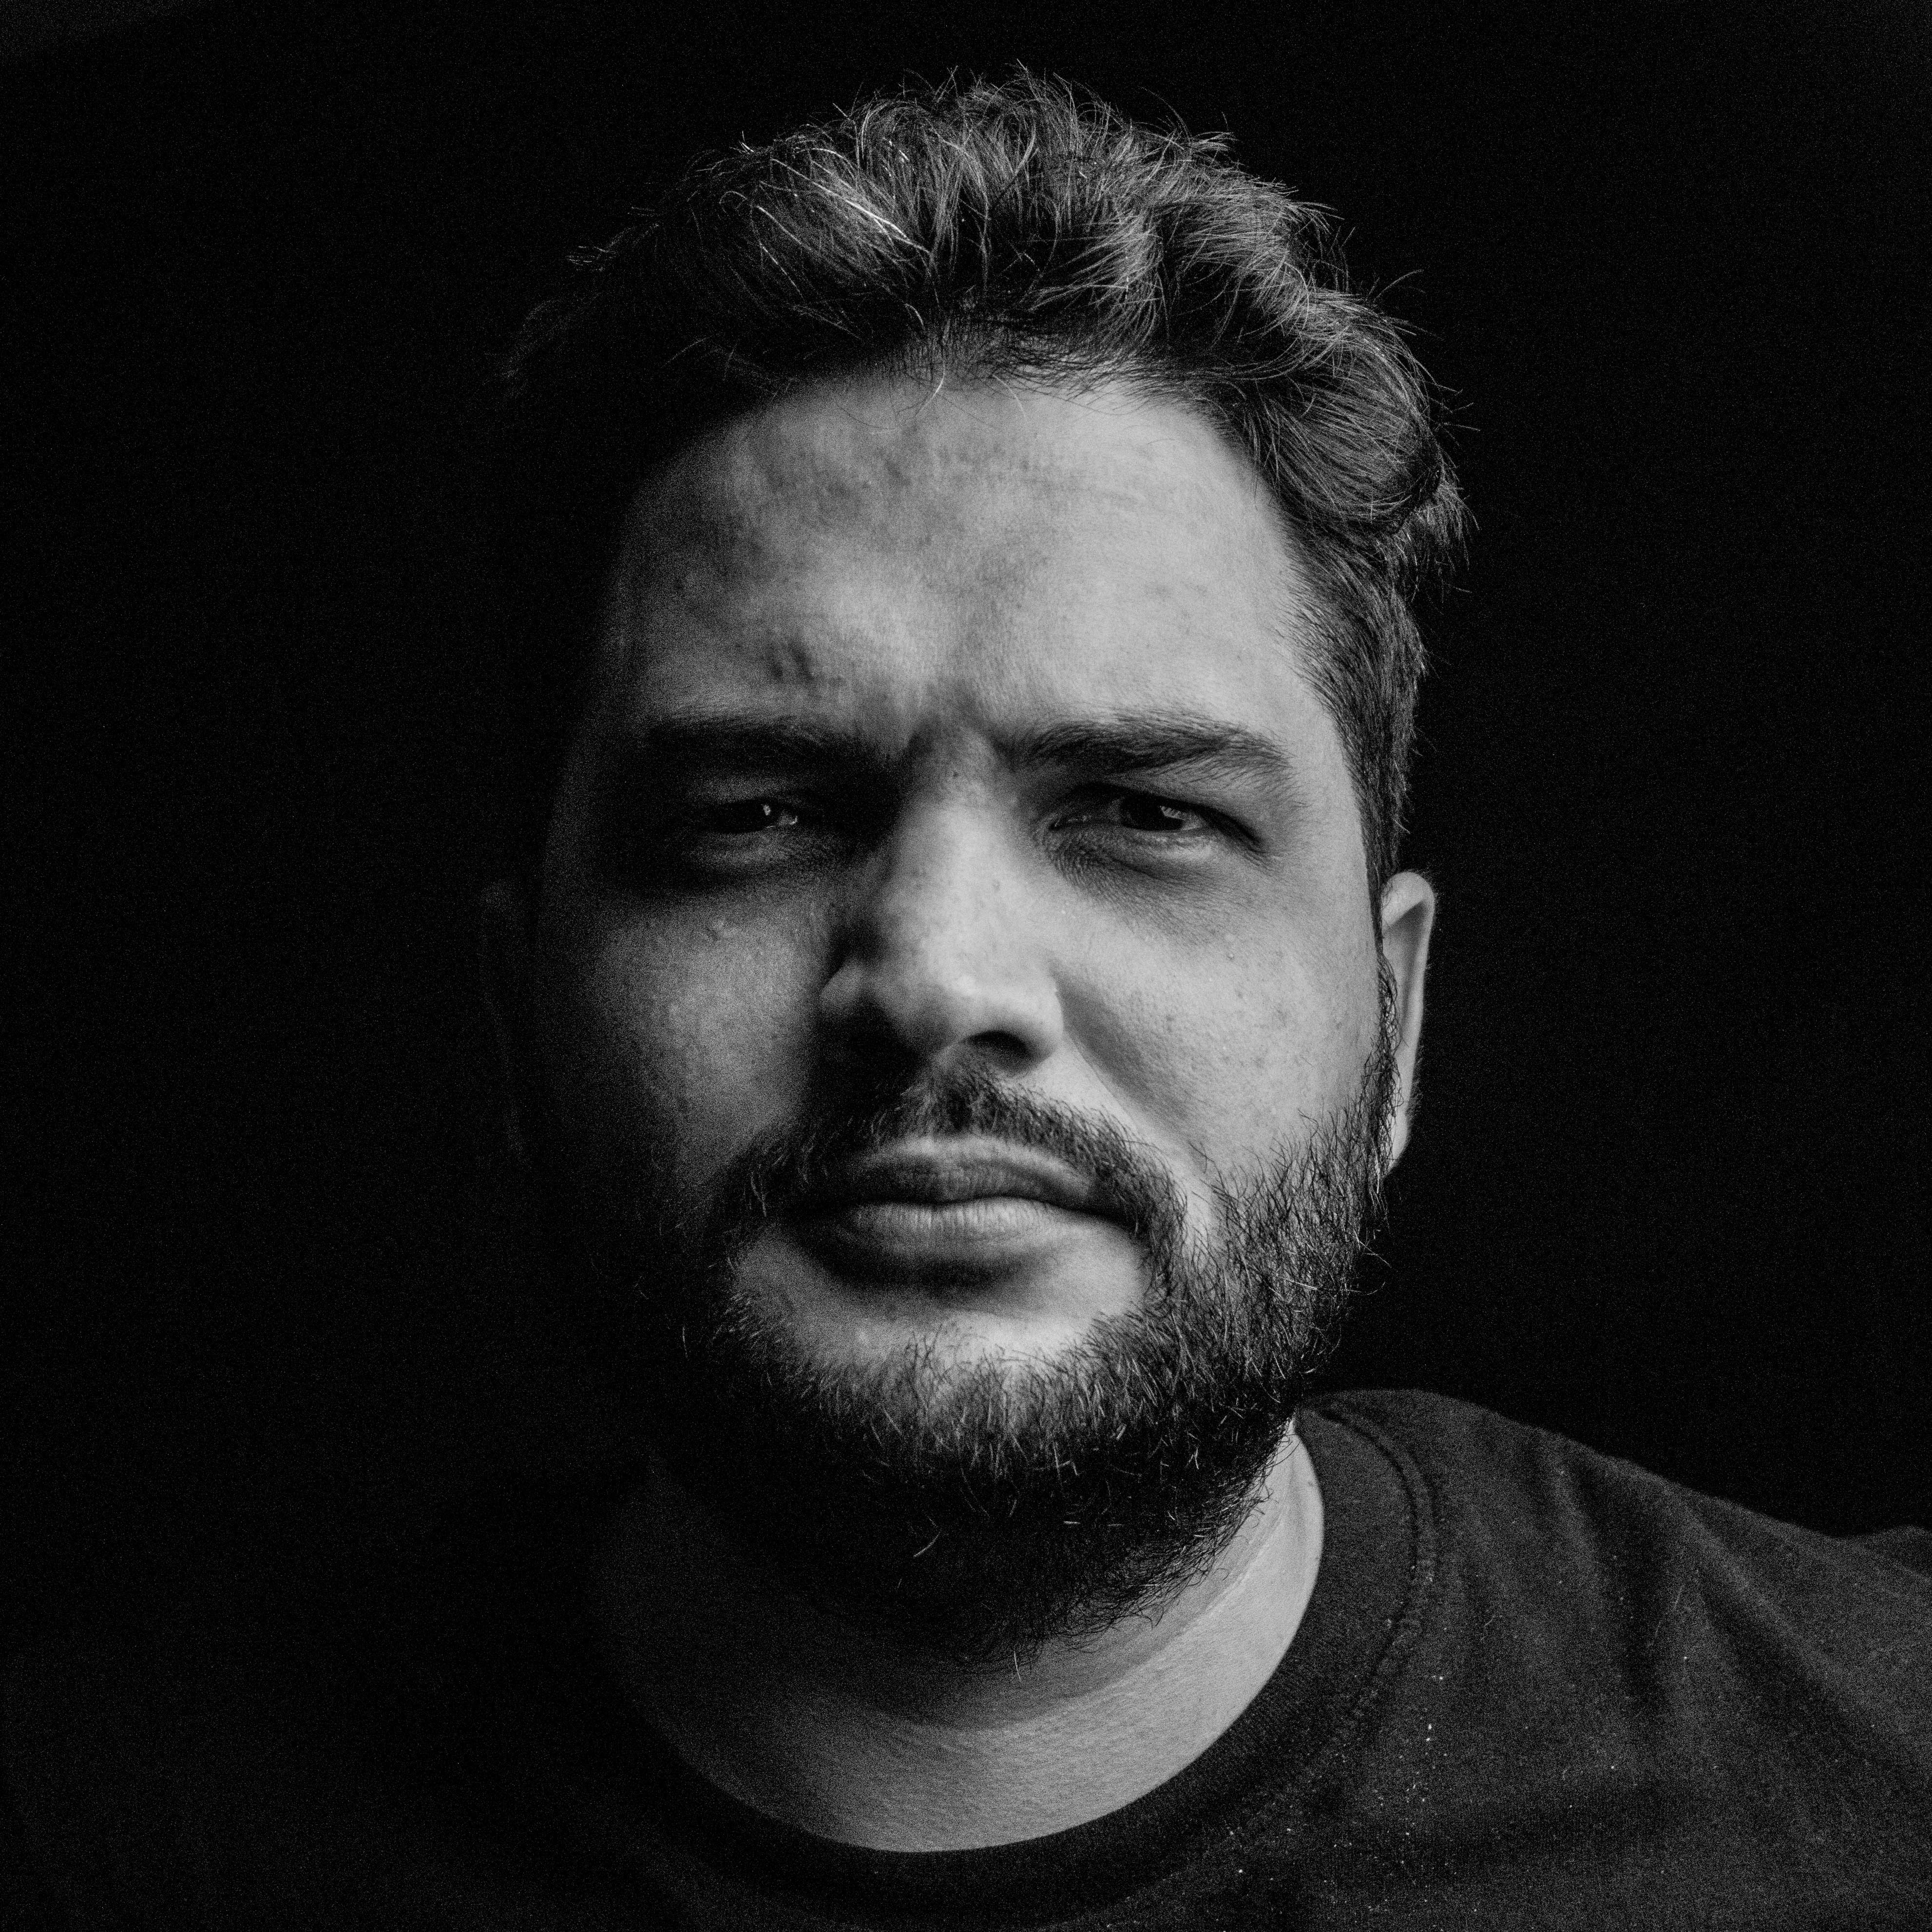
face, hair, facial hair, black, beard, head, chin, portrait, black and white, forehead, hairstyle, monochrome photography, monochrome, eye, photography, human, portrait photography, moustache, self portrait, jaw, smile, pleased, style